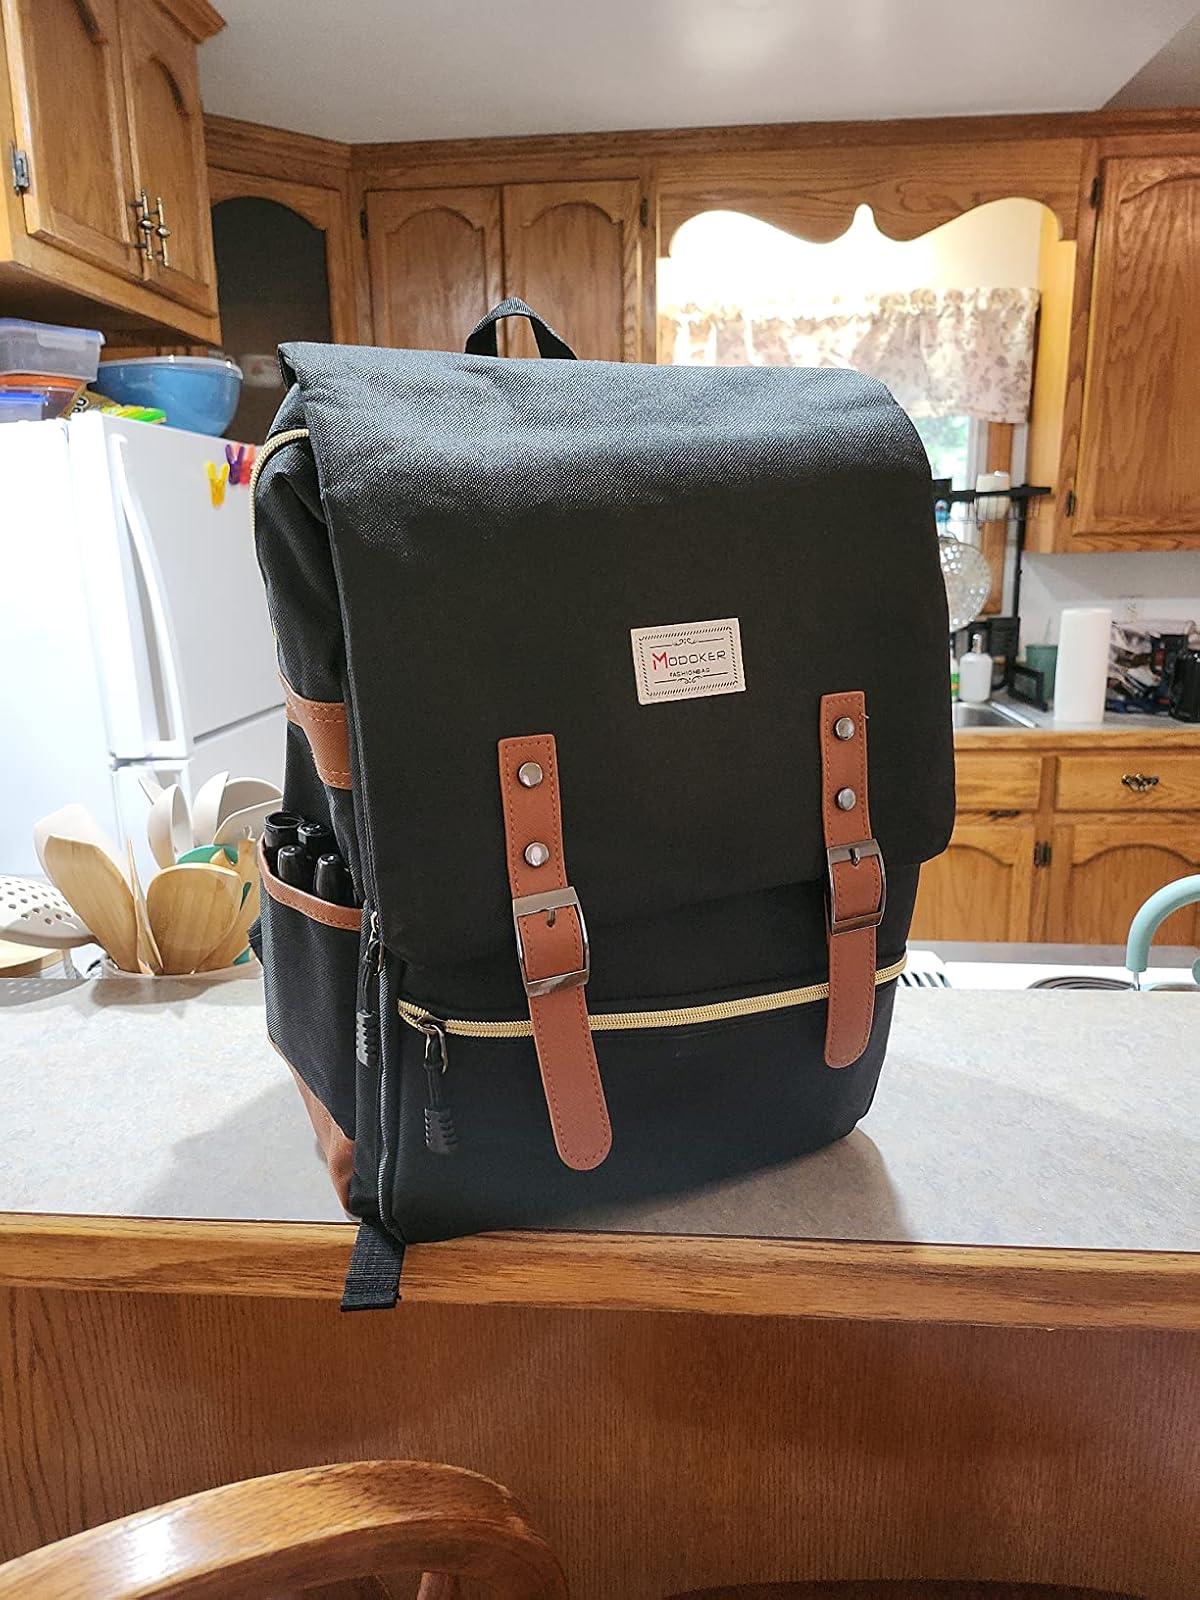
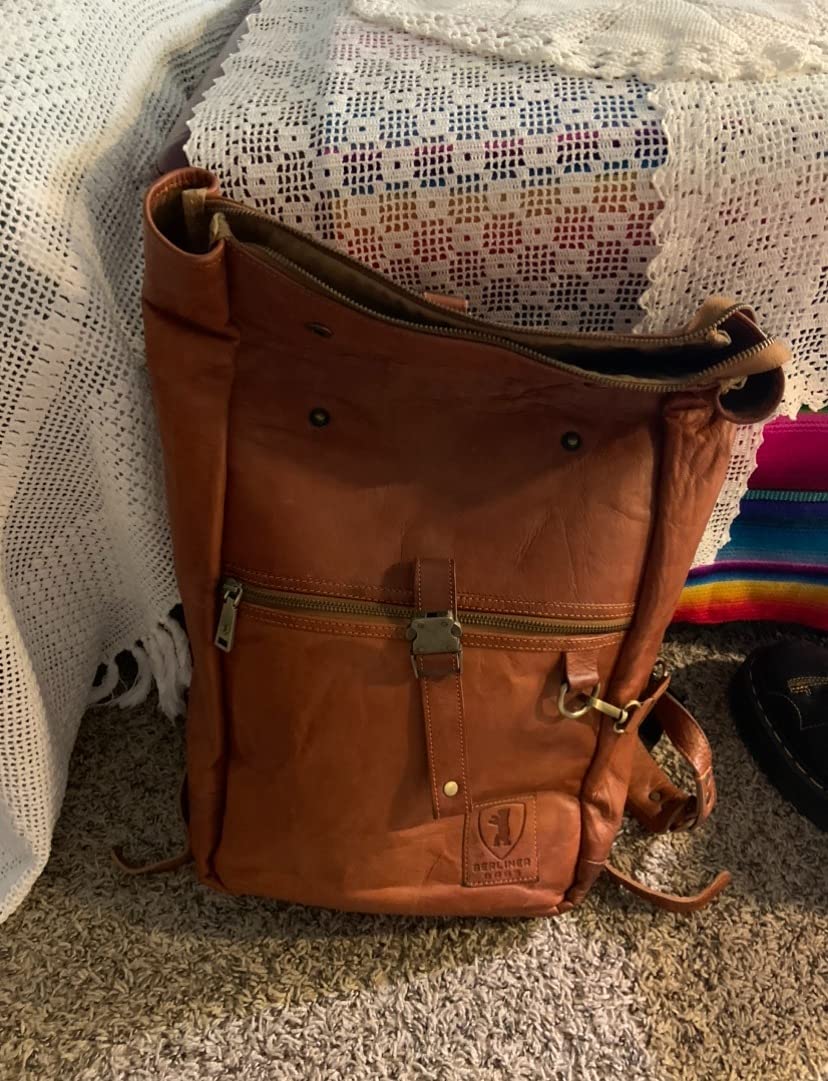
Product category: bag
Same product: no